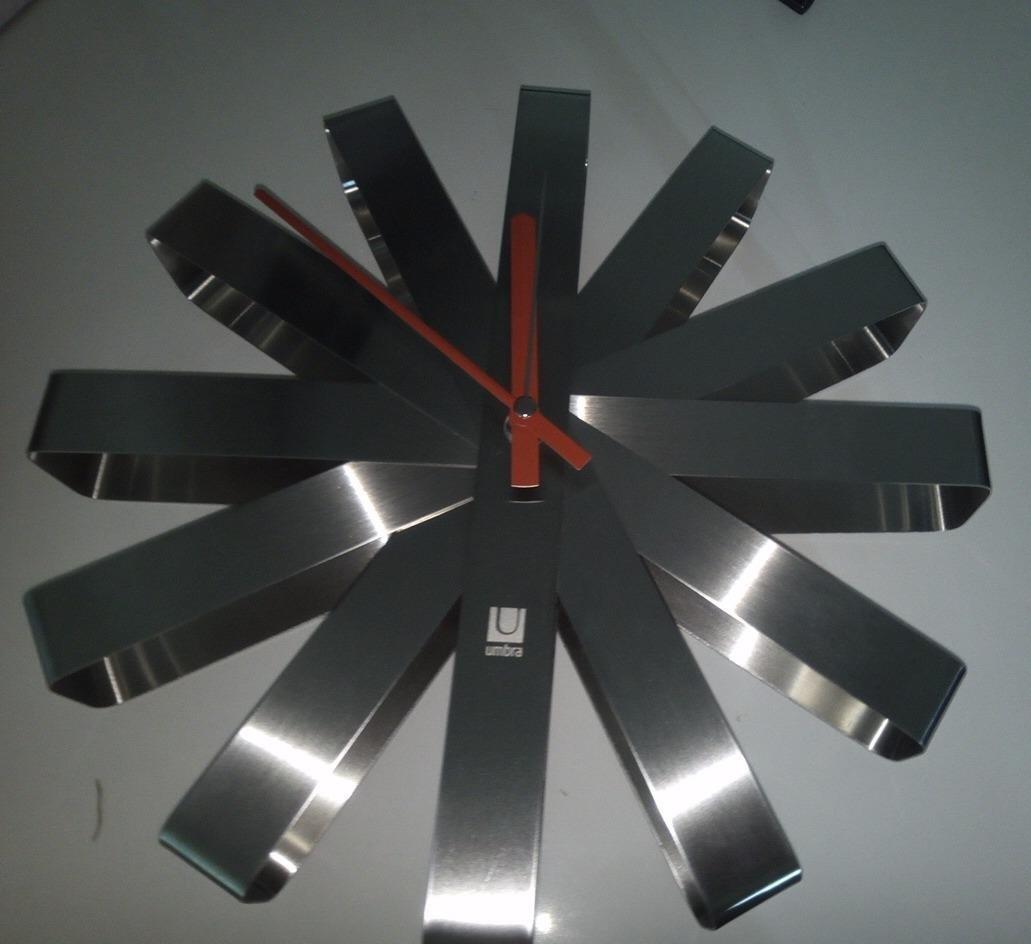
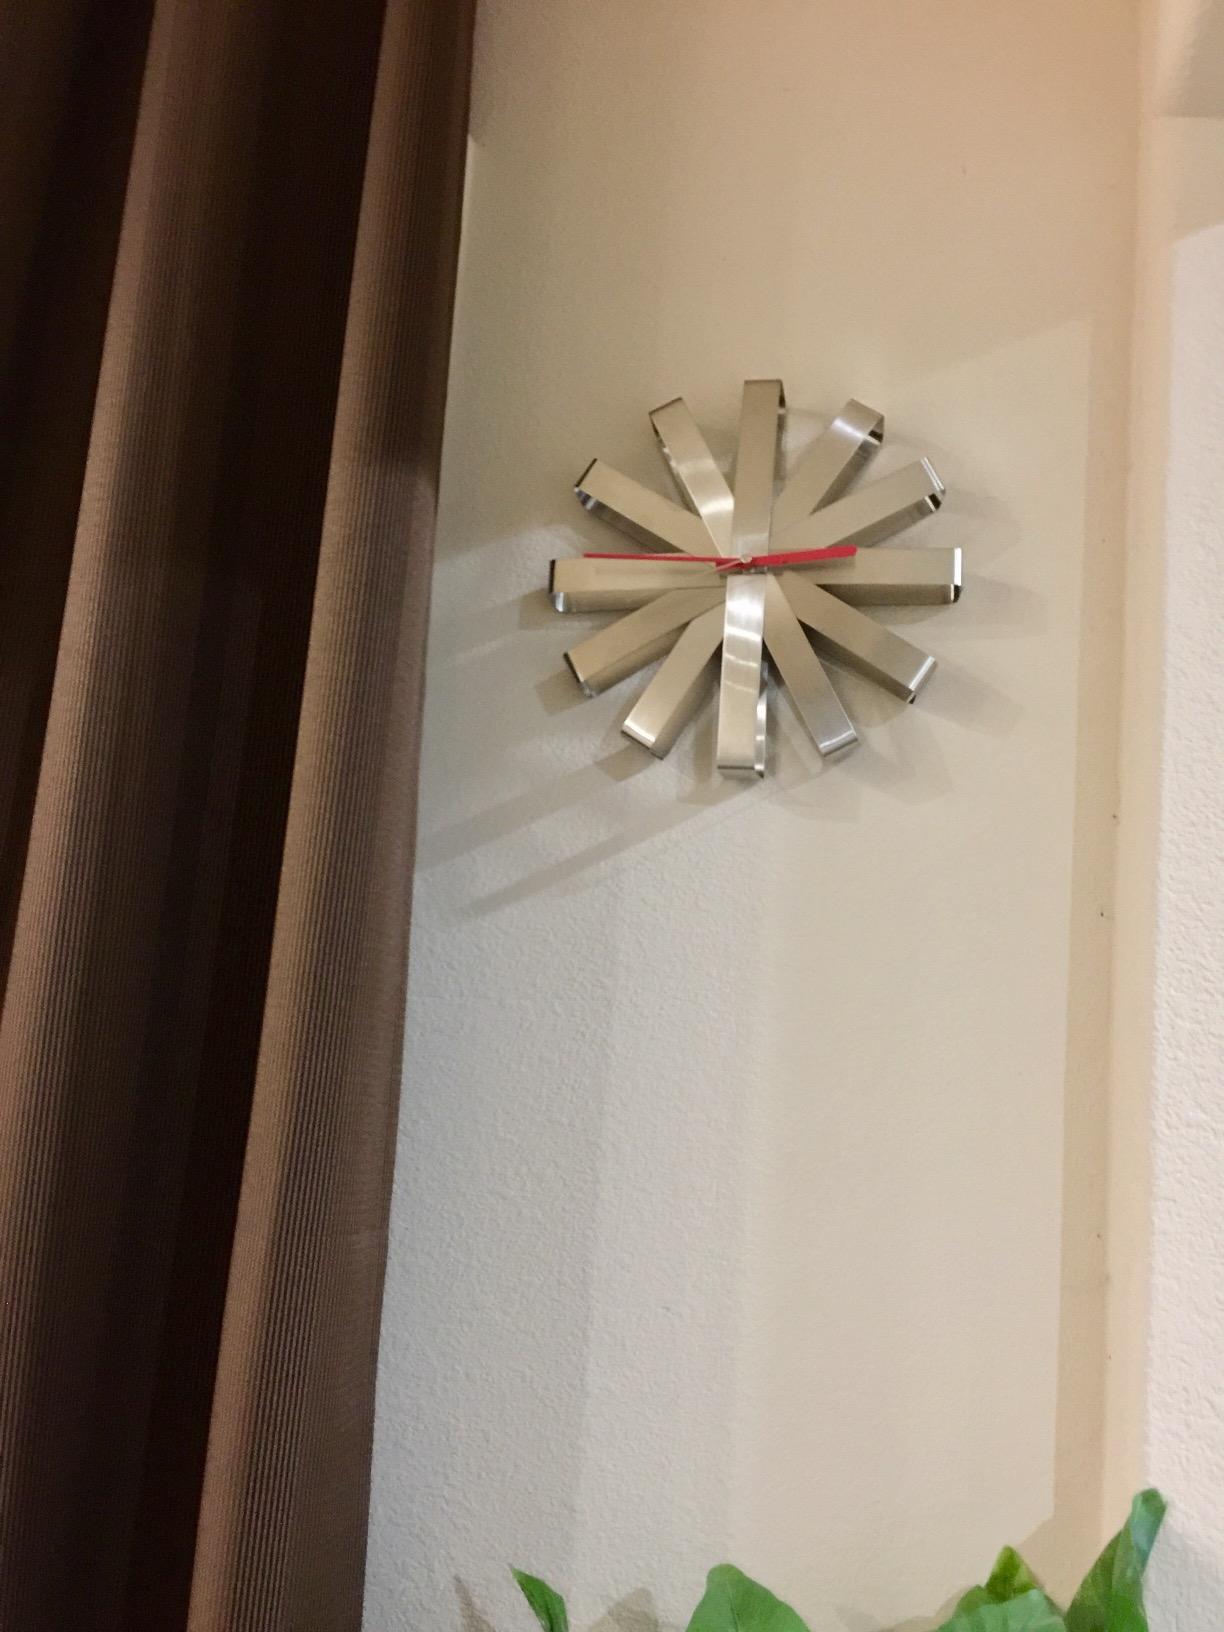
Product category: clock
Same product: yes